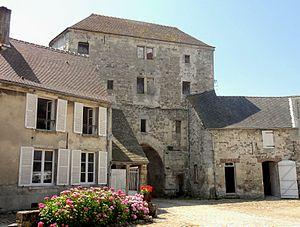
Châtelet, vue depuis la cour.
Le château de Montépilloy est un château français en ruine situé à Montépilloy, dans le département de l'Oise et en région Hauts-de-France. Les restes du château ont été classés au titre des monuments historiques par arrêté du 3 mai 1963. Ils comportent le flanc nord-ouest d'un majestueux donjon haut de 35 m et visible depuis plus d'une dizaine de kilomètres à la ronde ; une muraille d'enceinte indatable ; un châtelet du début du XIIIᵉ siècle rehaussé à la fin du XVᵉ siècle ; et un « château neuf » inachevé du début du XVᵉ siècle, comportant tour, courtine avec porte fortifiée et deux corps de logis. Le château est en ruine depuis la dernière phase de la guerre de Cent Ans dans la région, et son enceinte abrite une ferme depuis cette date, aujourd'hui inexploitée. Les vestiges représentent un intéressant témoignage de l'architecture féodale gothique.